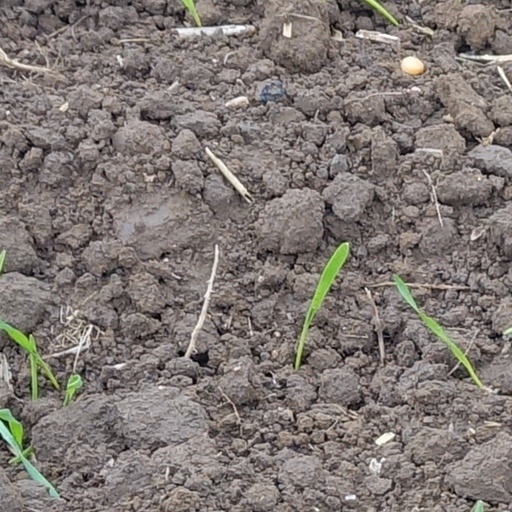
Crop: wheat